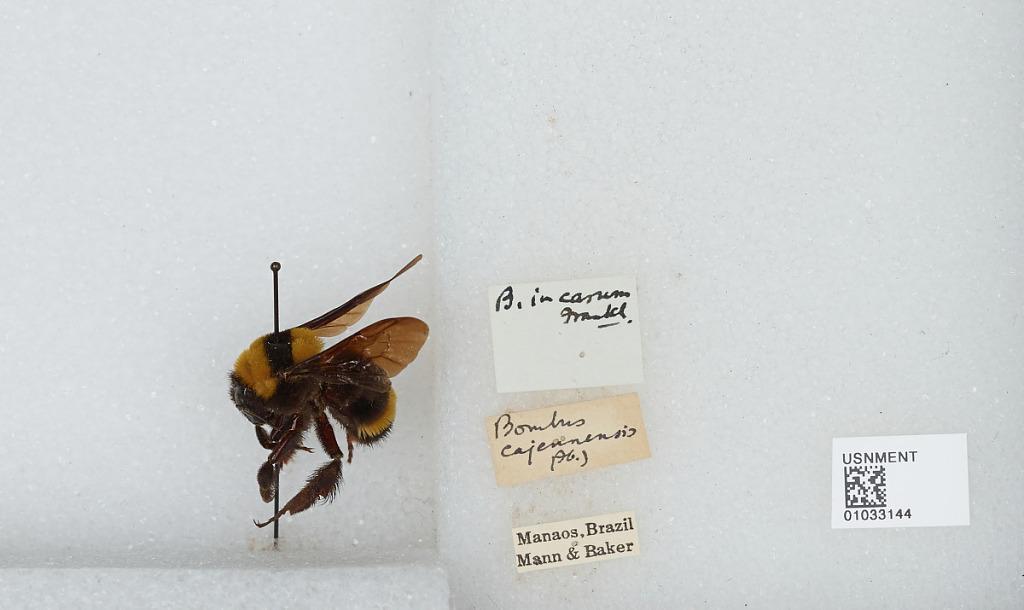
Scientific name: Bombus (Fervidobombus) transversalis (Olivier)
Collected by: Mann
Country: Brazil
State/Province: Amazonas
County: Manaus